His Musical Career

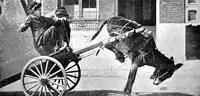

His Musical Career (also known as Musical Tramp) is a 1914 American comedy silent film made by Keystone Studios starring Charlie Chaplin.